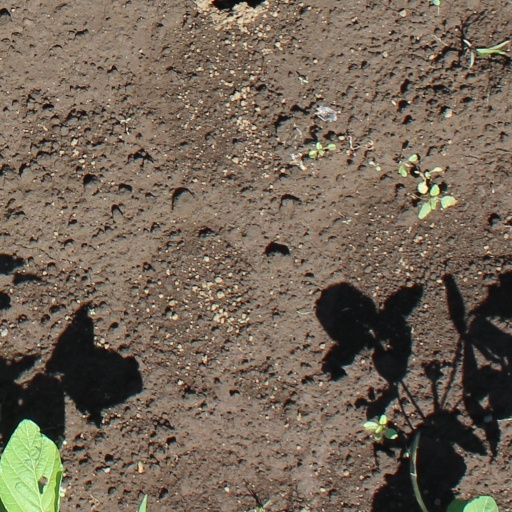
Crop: soybean